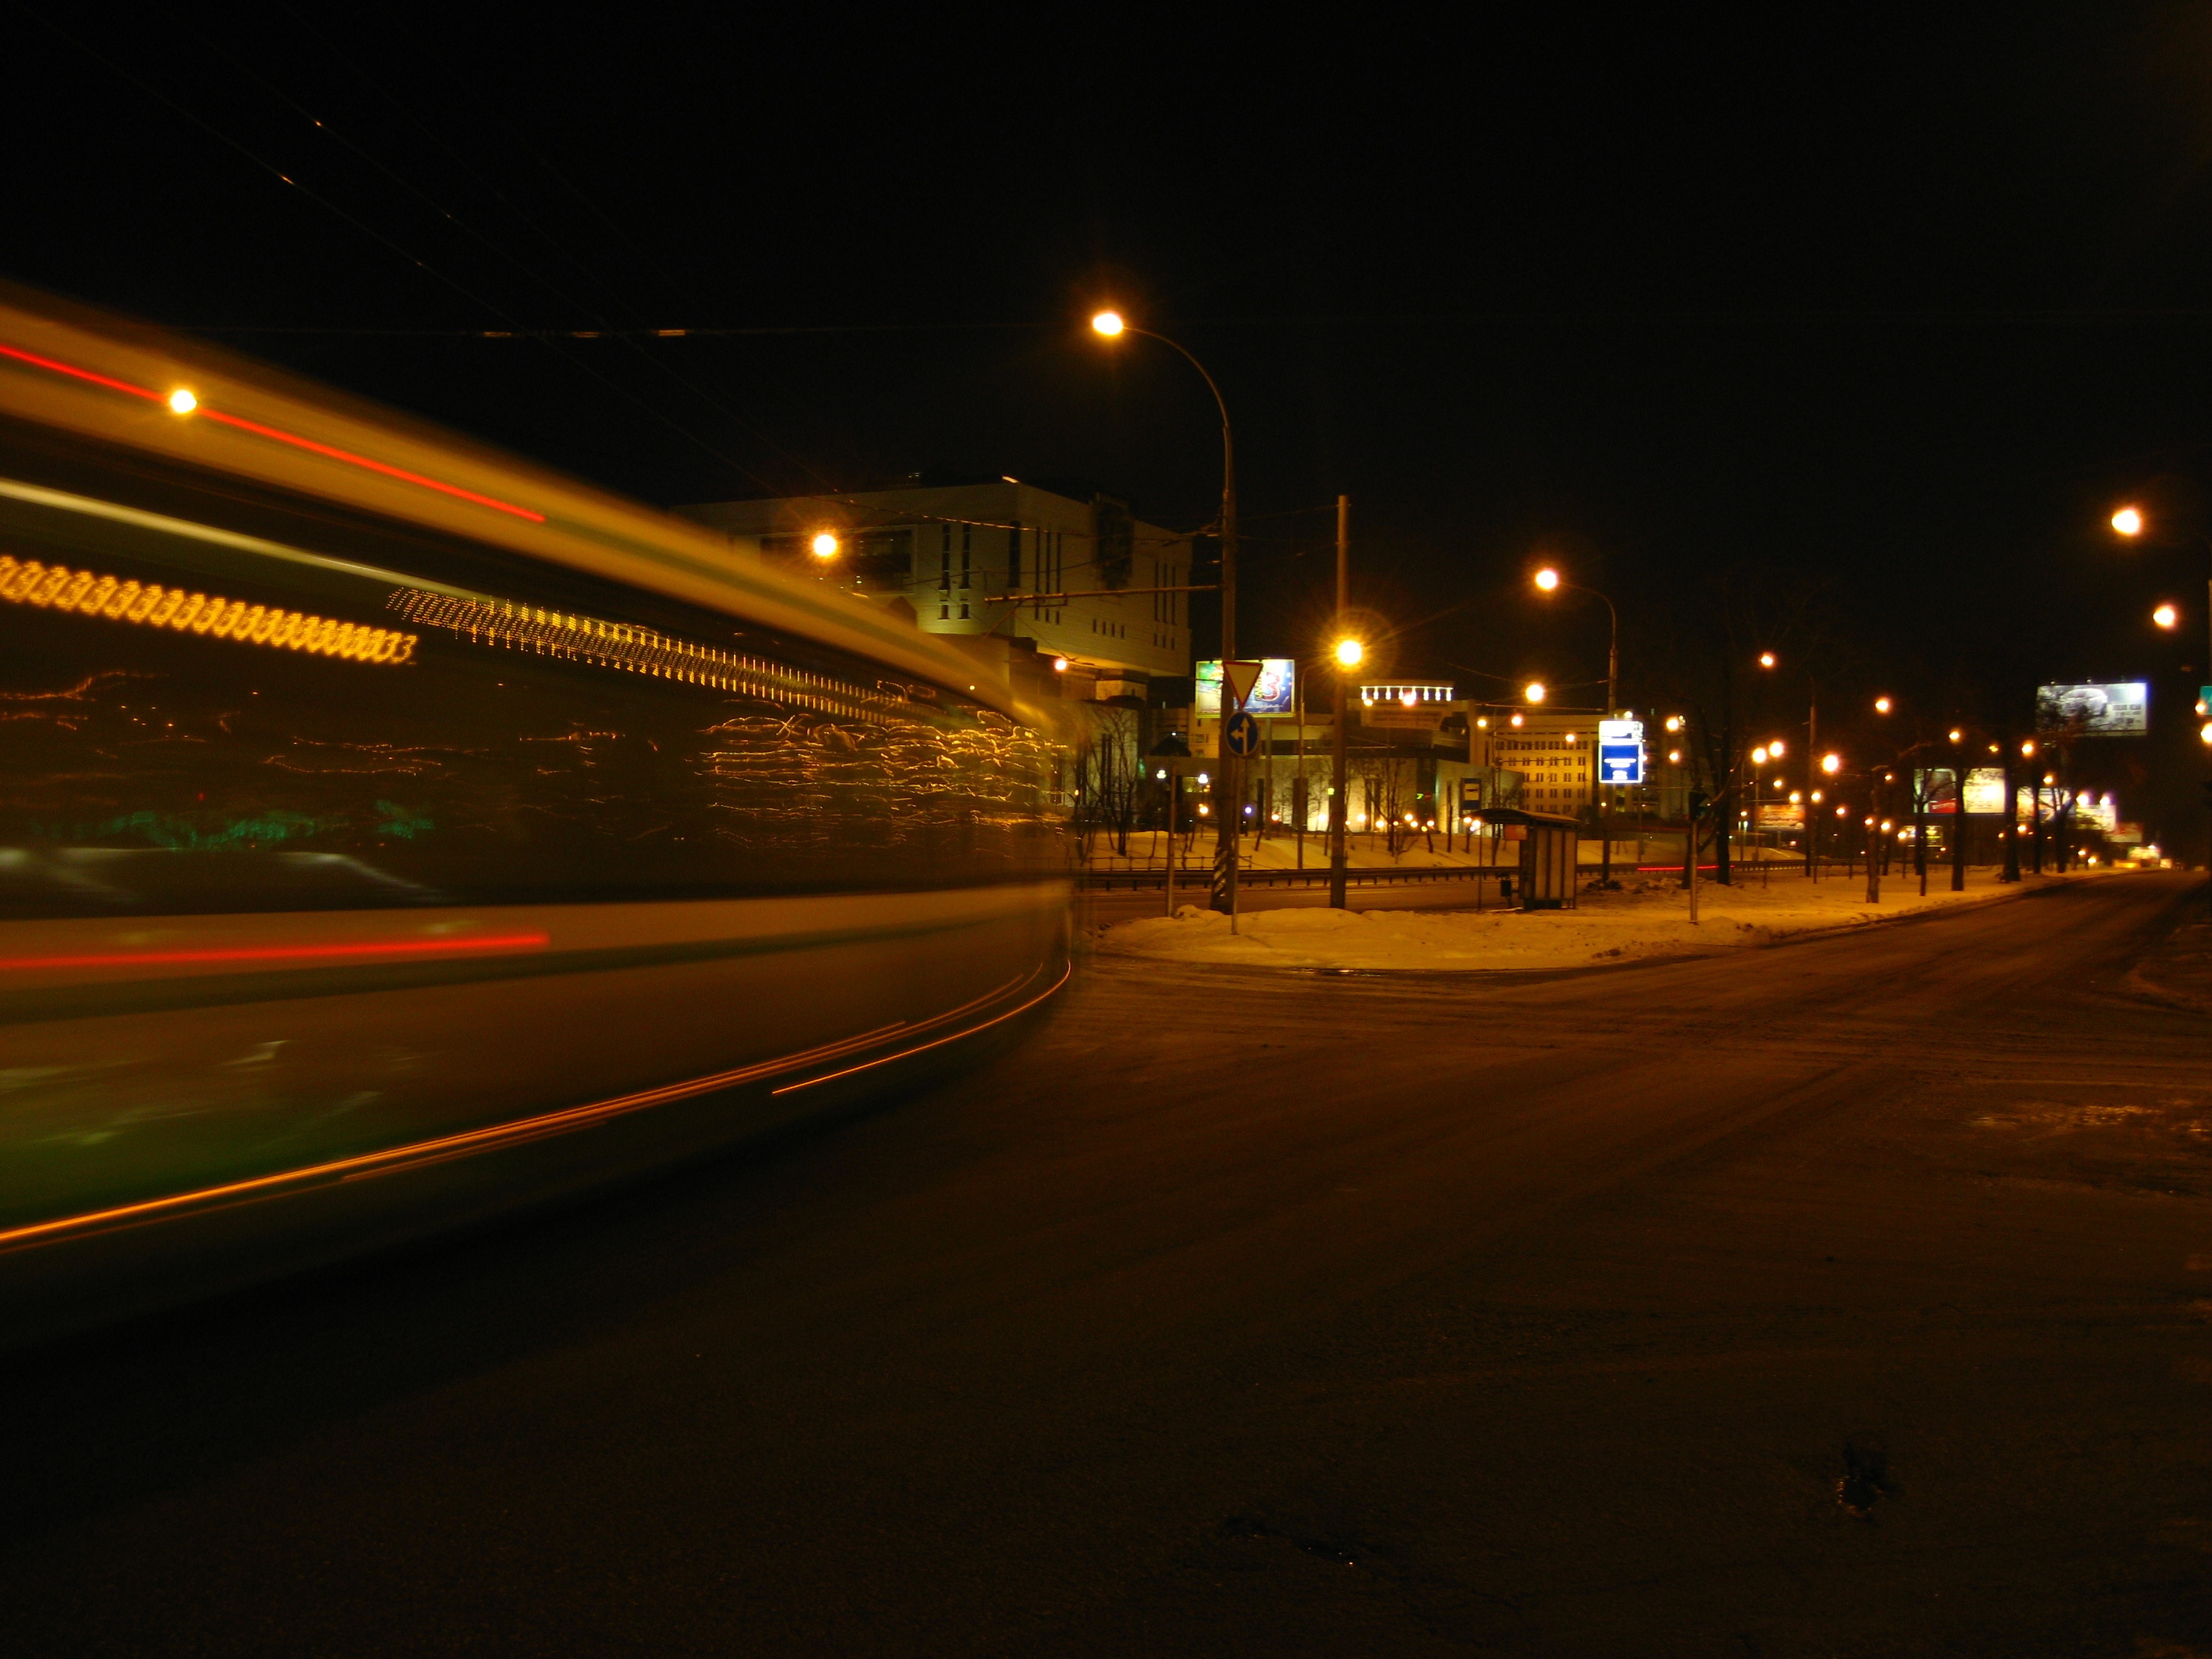
light, road, traffic, night, morning, highway, dusk, tram, evening, darkness, street light, lane, lighting, infrastructure, moscow, russia